Miroslav Lajčák

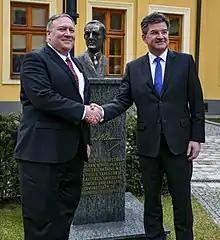
Lajčák (right) with US Secretary of State Mike Pompeo in February 2019

From 26 January 2009 until July 2010, Lajčák served as Minister of Foreign Affairs in Robert Fico's First Cabinet.